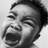
Emotion: sad